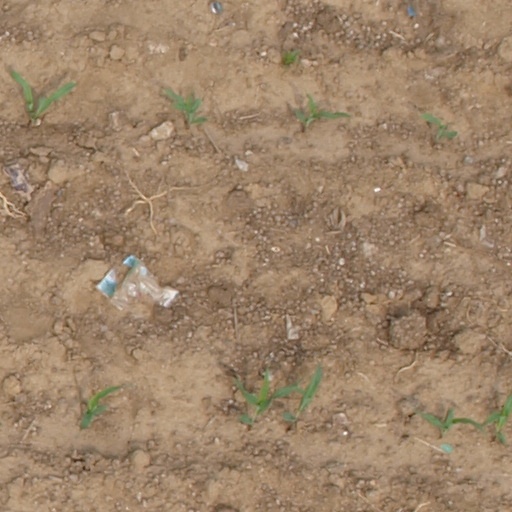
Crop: maize; corn